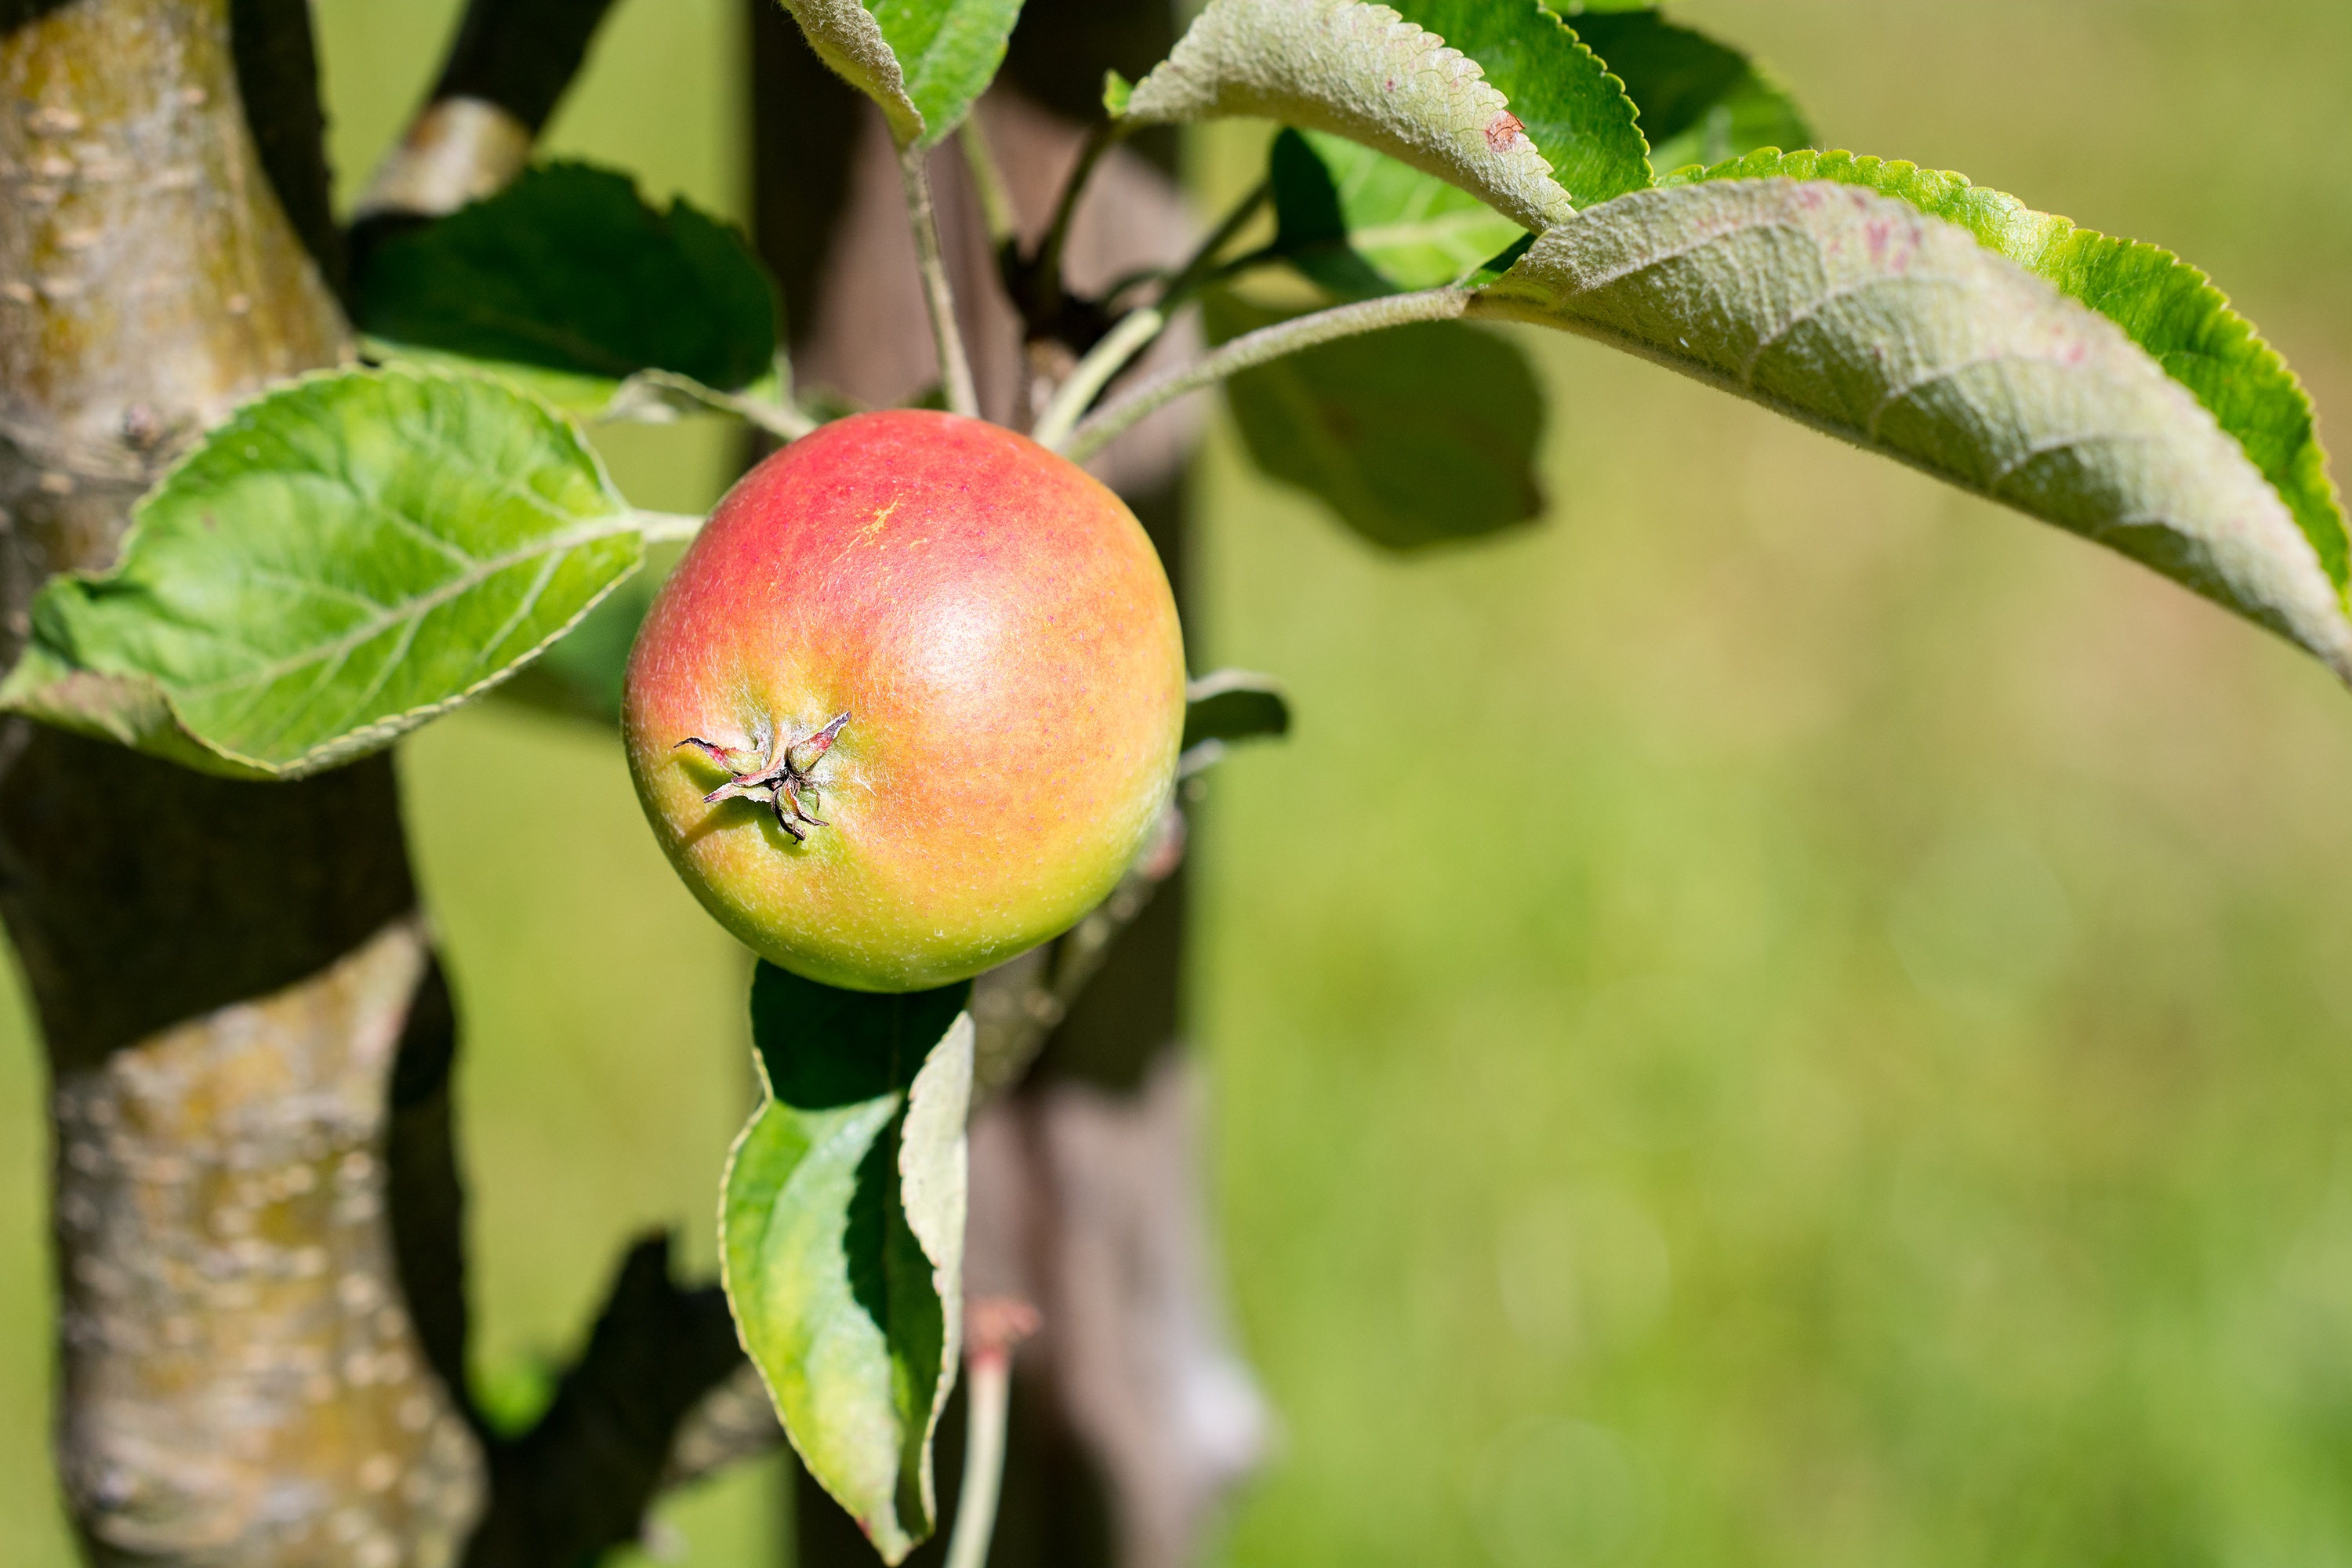
apple, tree, nature, branch, plant, fruit, flower, summer, food, green, produce, garden, healthy, close, flora, nutrition, vitamins, natural product, apple tree, macro photography, bio, vegetable garden, country life, mature, in the garden, flowering plant, rose family, most tree, bio apple, land plant